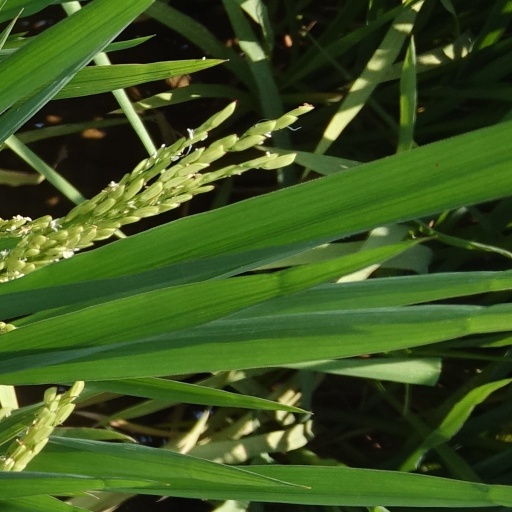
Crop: rice